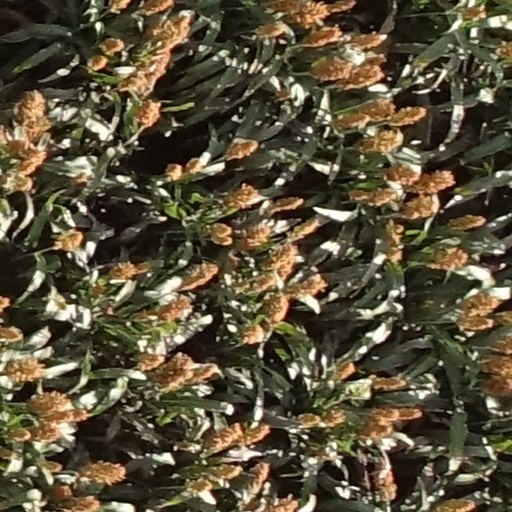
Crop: sorghum